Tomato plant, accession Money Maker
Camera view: horizontal (90 deg, fisheye); turntable rotation: 90 degrees
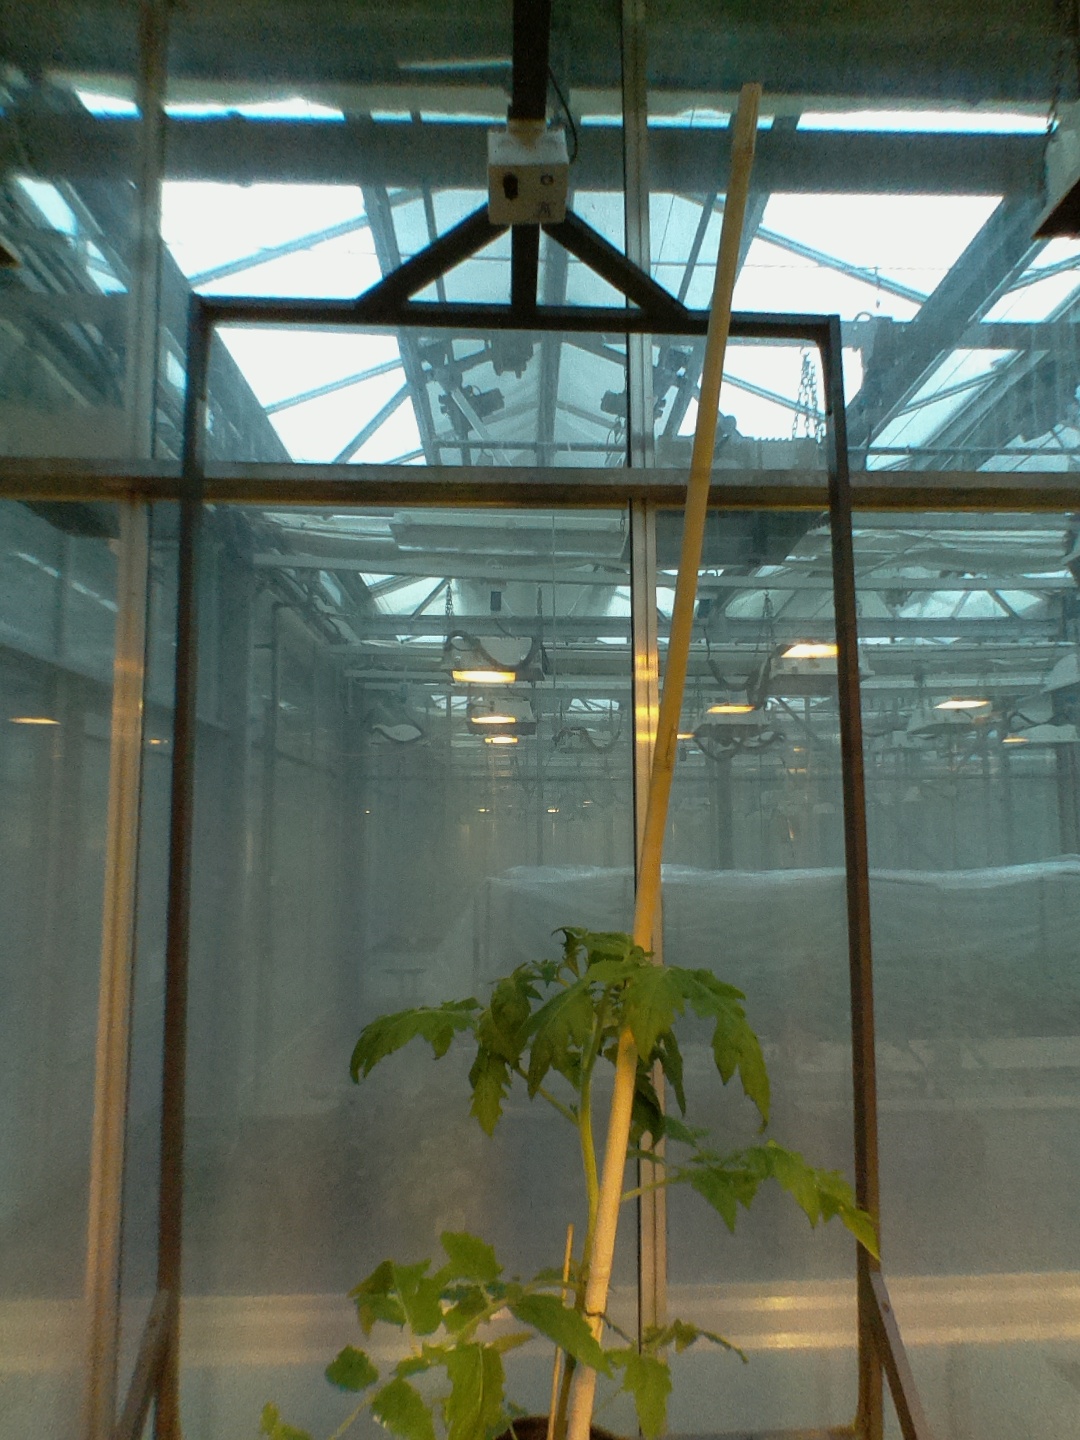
BBCH growth stage 14: 8 of true leaves visible